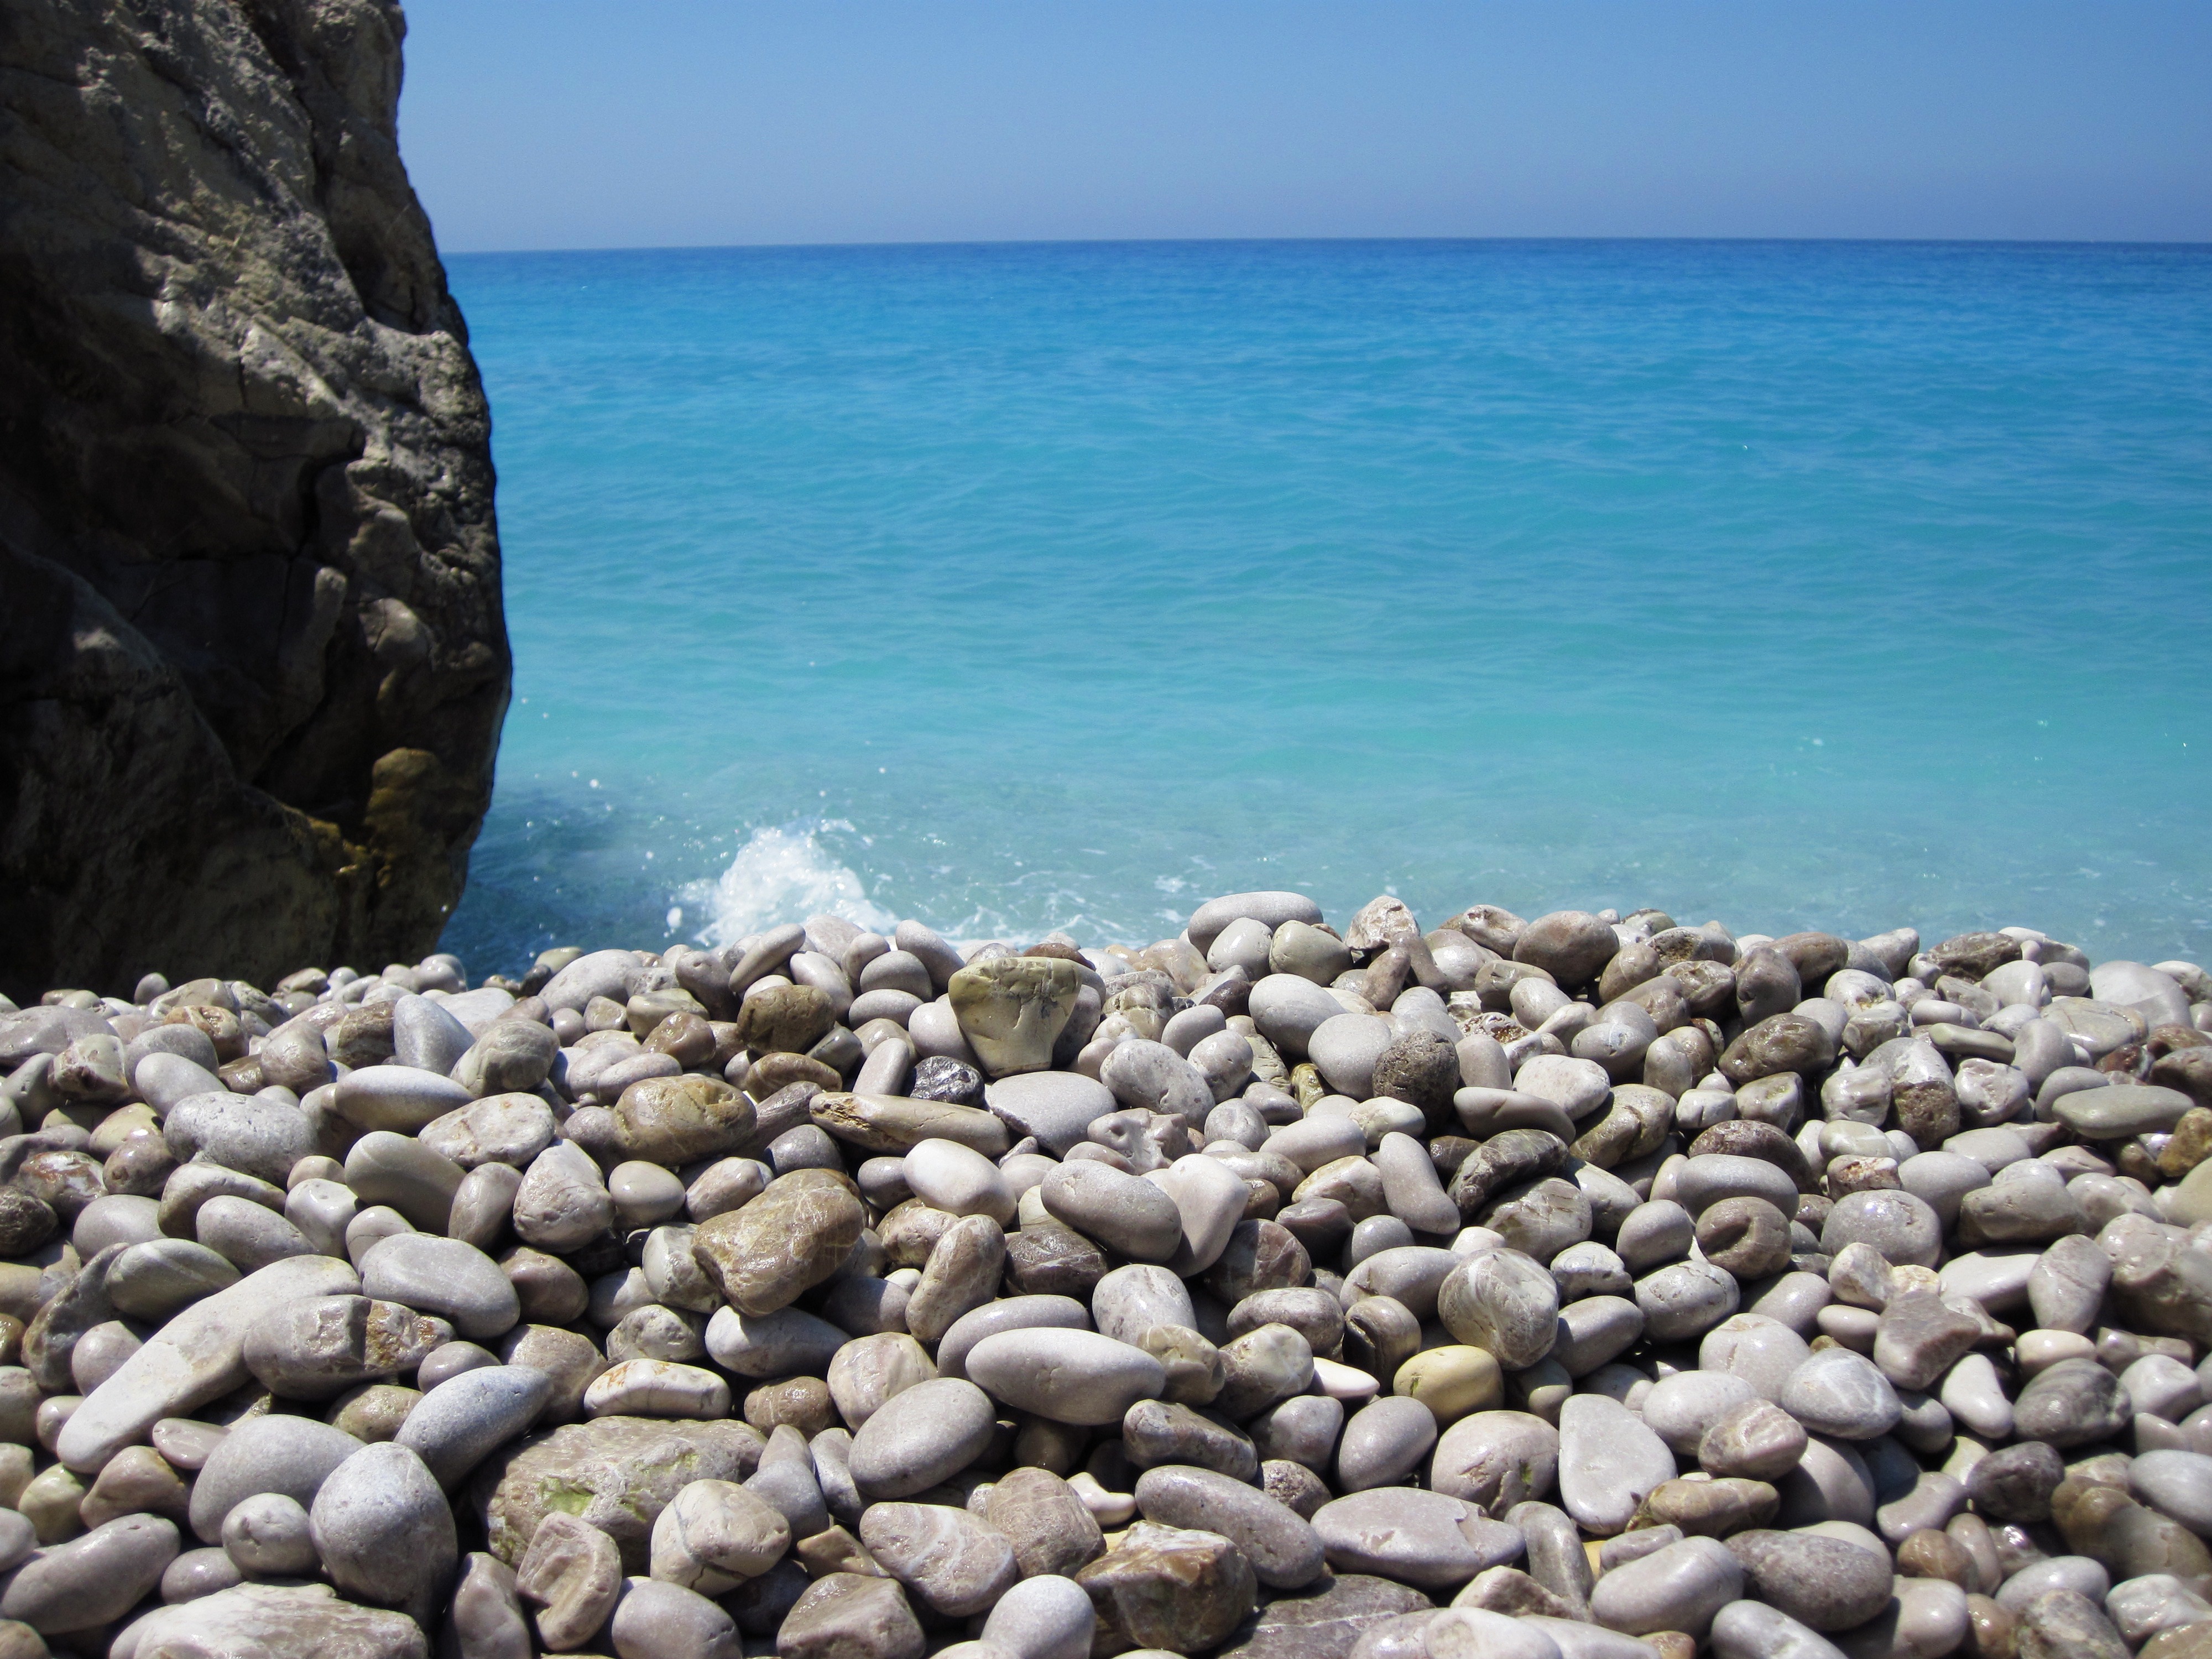
beach, sea, coast, water, nature, sand, rock, ocean, abstract, texture, round, shore, wave, wet, stone, formation, cove, pebble, smooth, bay, blue, terrain, material, body of water, background, pebbles, breakwater, cape